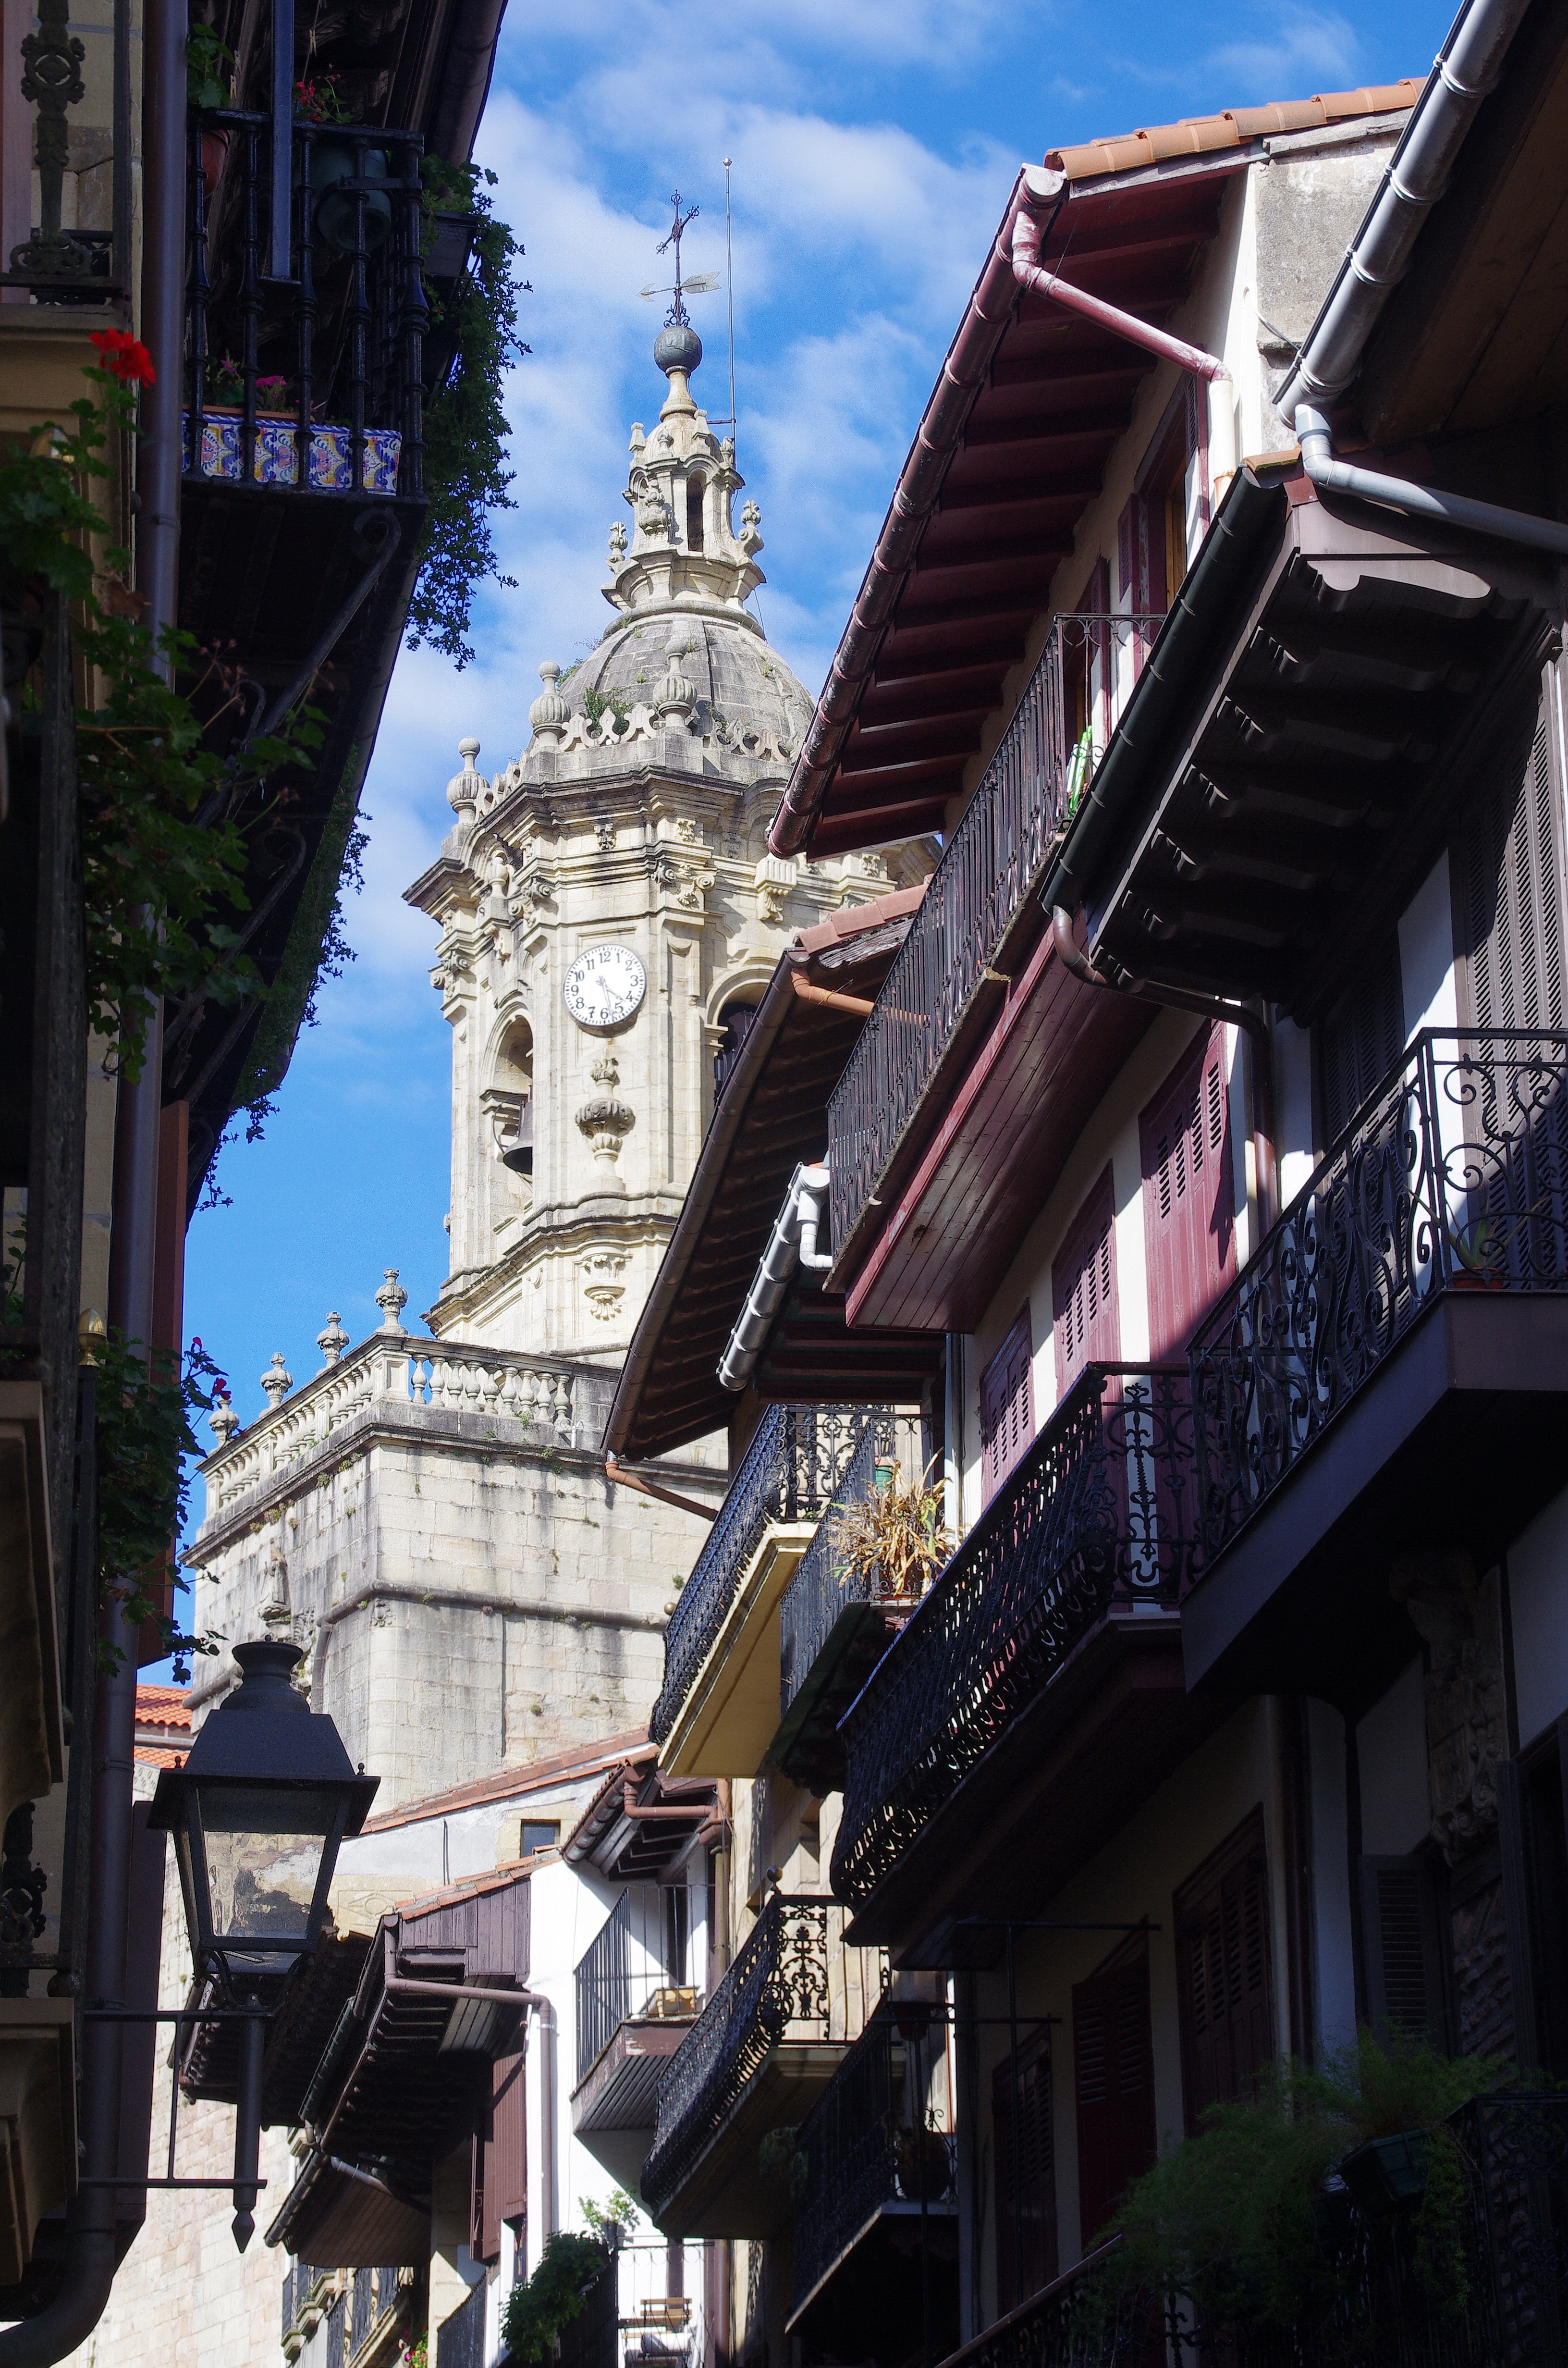
architecture, road, street, house, town, city, skyscraper, cityscape, downtown, travel, tower, landmark, facade, cathedral, old town, donostia, metropolis, saint's bastien, guipuzcoa, basque country, urban area, human settlement